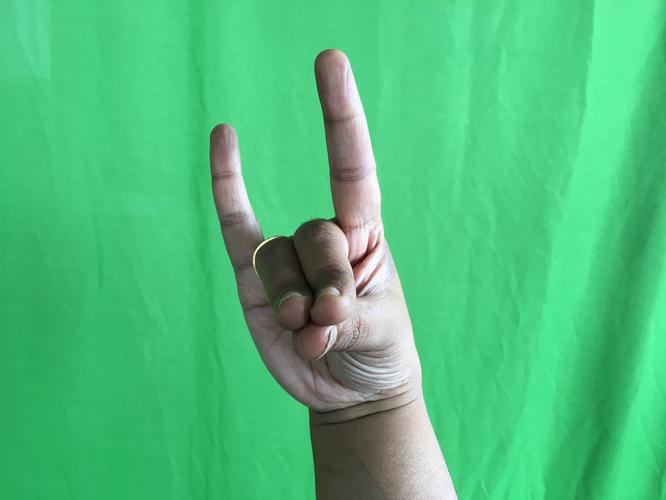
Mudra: Simhamukham
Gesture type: single_hand